Rock flour

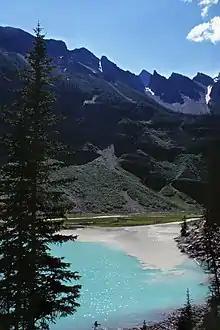
Rock flour from glacial melt enters Lake Louise, Canada

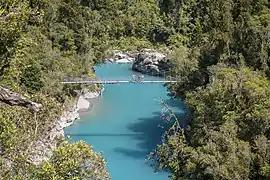

Rock flour, or glacial flour, consists of fine-grained, silt-sized particles of rock, generated by mechanical grinding of bedrock by glacial erosion or by artificial grinding to a similar size. Because the material is very small, it becomes suspended in meltwater making the water appear cloudy, which is sometimes known as glacial milk.